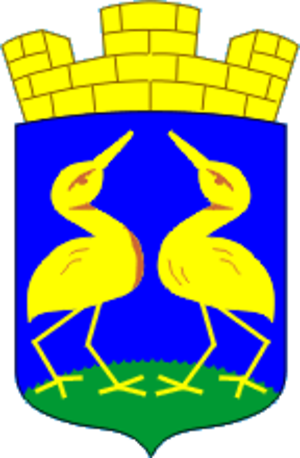
Kirsanov est une ville de l'oblast de Tambov, en Russie, et le centre administratif du raïon de Kirsanov. Sa population s'élevait à 16 692 habitants en 2017.